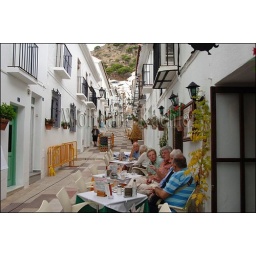
Spain, andalucia, costa del sol, near malaga, mijas village, tourists sitting in sidewalk cafe